Honda Civic Type R

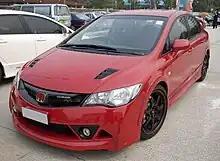
Honda Civic Mugen RR

In addition to the Civic Type R, 300 units of Honda Civic Mugen RR cars available exclusively in "Milano Red" had also been produced for Japanese market, which reduced weight to using carbon fiber bumpers and aluminum for the hood. The engine is rated at at 8,000 rpm and torque at 7,000 rpm achieved through Mugen parts such as camshafts, exhaust system and ECU. Other exclusive items include Recaro SP-X racing bucket seats and other Mugen items on the interior while special 18-inch Mugen 7-spoke wheels come equipped as standard. It went on sale in Japan on 13 September 2007.